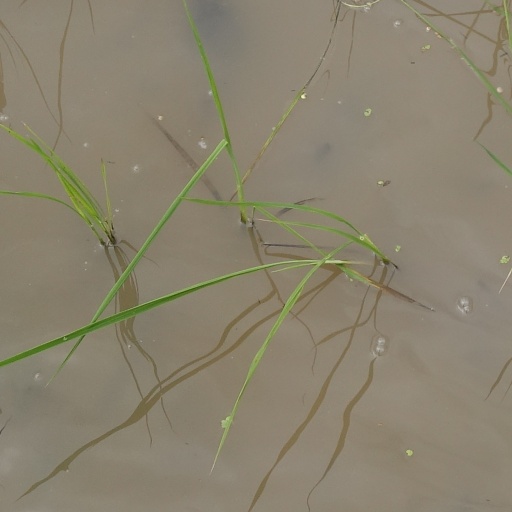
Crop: rice